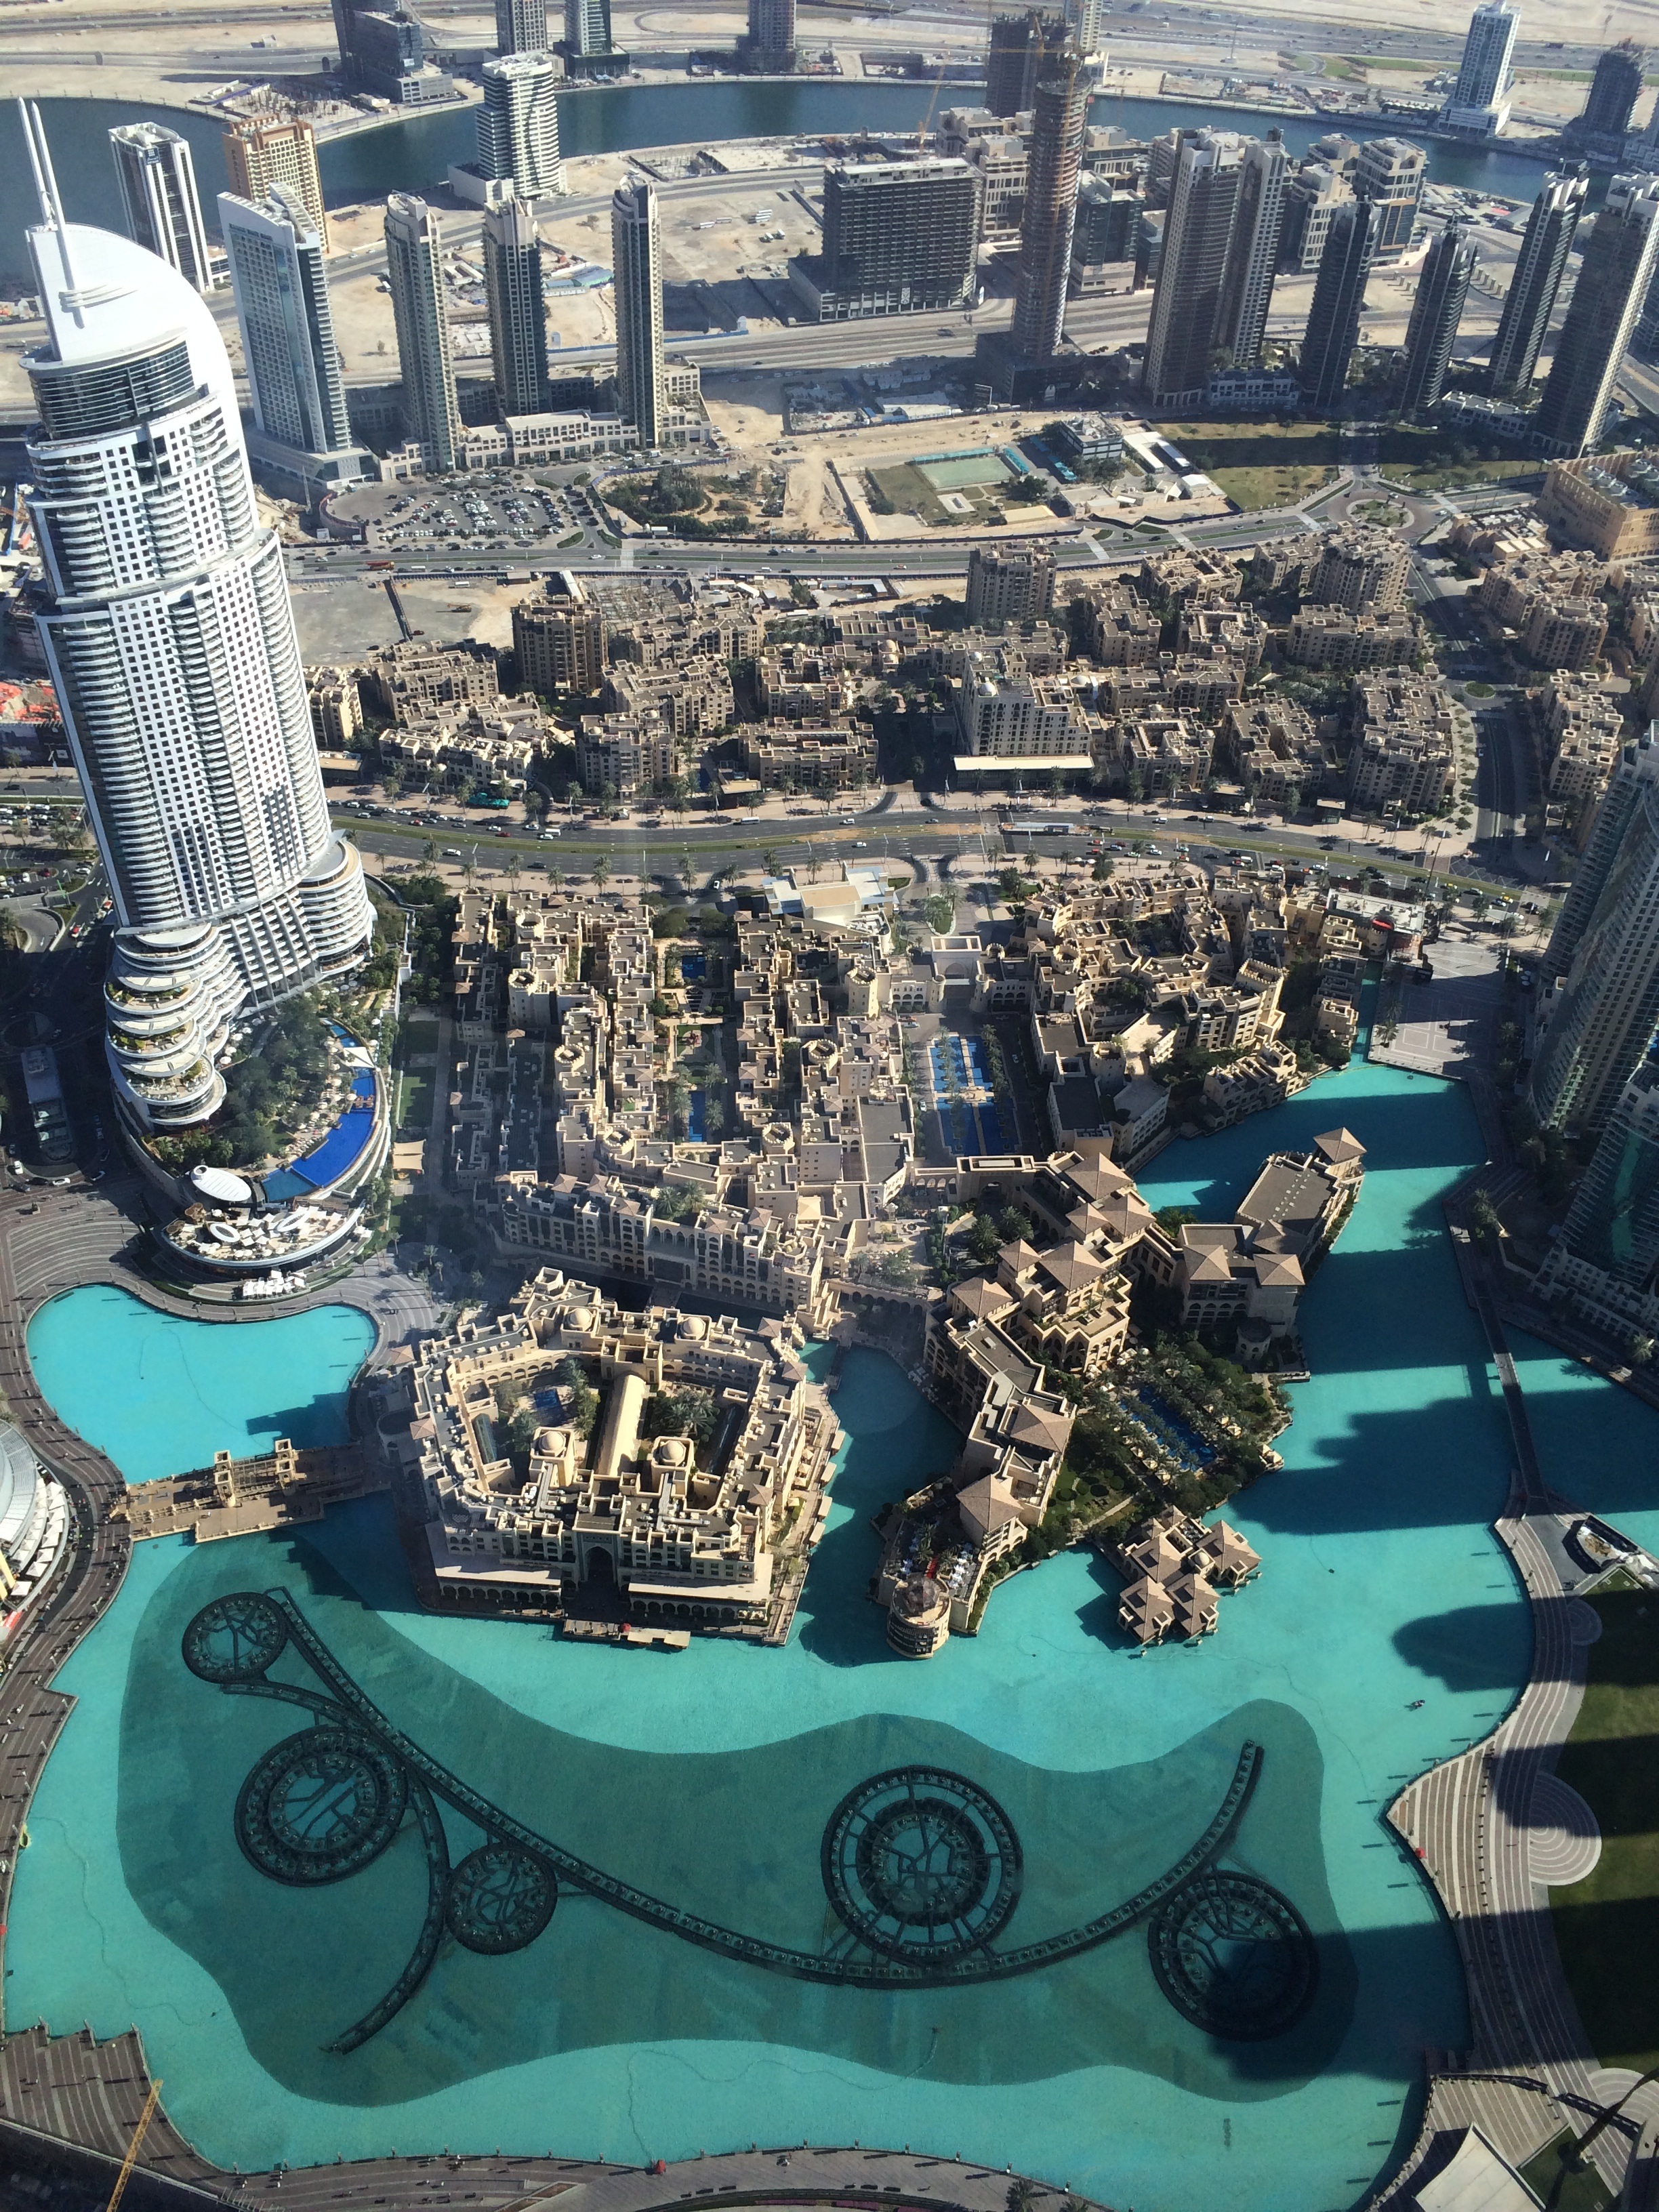
skyscraper, cityscape, dubai, landmark, world, metropolis, screenshot, burj khalifa, aerial photography, overlooking the